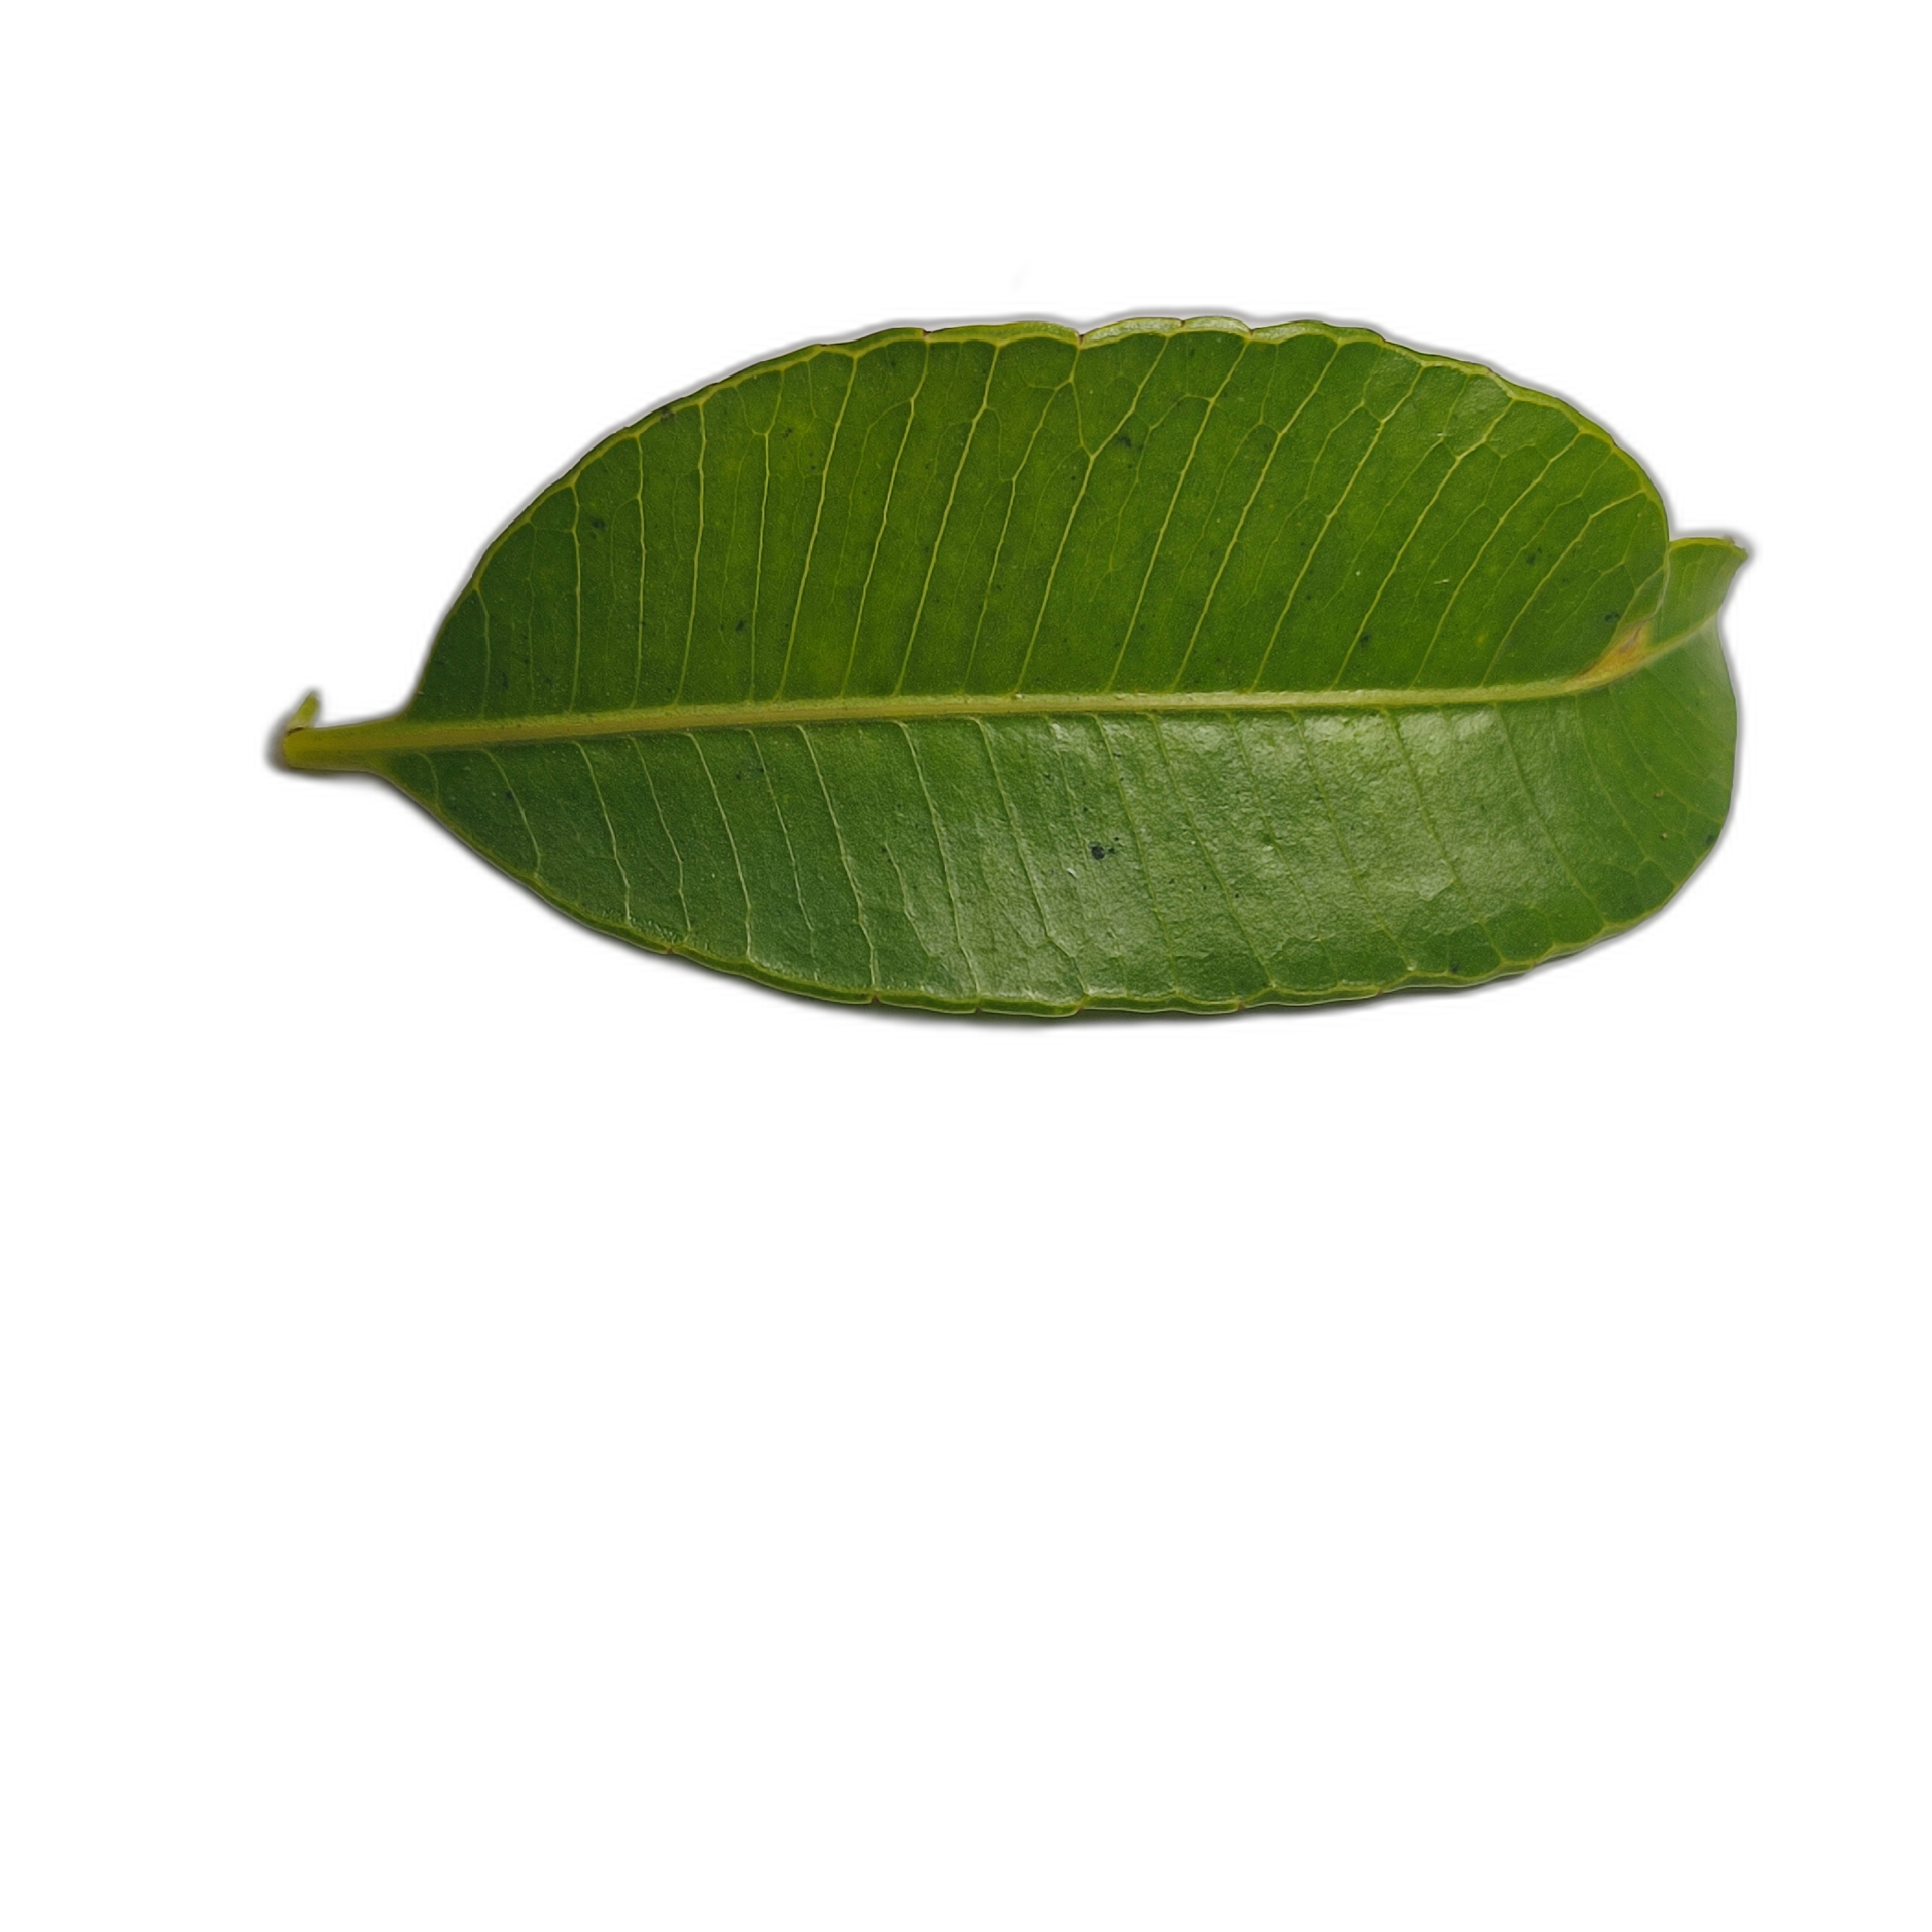
Label: healthy